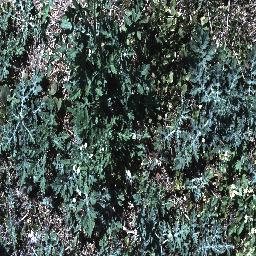
Label: parthenium